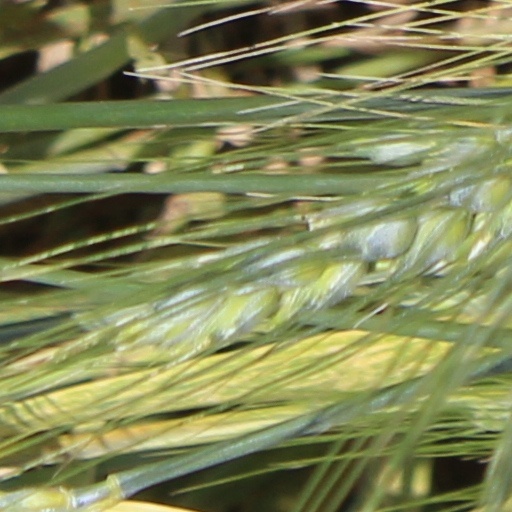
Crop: wheat